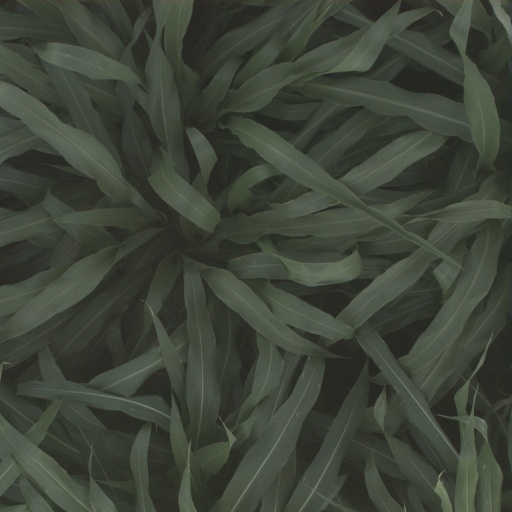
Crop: sorghum